Criticism of SUVs

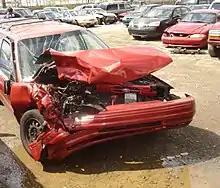
Ford Escort (North America) after a head-on collision with an SUV, showing the raised point of impact

Sport utility vehicles (SUVs) have been criticized for a variety of environmental and automotive safety reasons. The rise in production and marketing of SUVs in the 2010s and 2020s by auto manufacturers has resulted in over 80% of all new car sales in the United States being SUVs or light trucks by October 2021. This rise in SUV sales has also spilled over into the United Kingdom and the European Union. It has generated calls from car safety advocates to downsize in favor of models such as sedans, wagons, and compacts.